Paycor Stadium

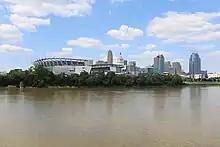
The stadium viewed from the river in 2022

In 1996, Hamilton County voters passed a one-half percent sales tax increase to fund the building of two new home venues for both the Bengals and MLB's Cincinnati Reds. The Bengals and the Reds previously shared tenancy of Riverfront Stadium, later known as Cinergy Field, but both teams complained that the aging multipurpose facility lacked modern amenities and other things necessary for small-market teams to thrive and survive. Construction of the replacements for Cinergy Field began with the groundbreaking for the then-Paul Brown Stadium in 1998; the stadium was completed in time for the 2000 NFL season and opened in August of that year. Cinergy Field would then spend two seasons as a partially-demolished, baseball-only facility (the construction of Great American Ball Park necessitating this) before what was left of it was imploded in December 2002.